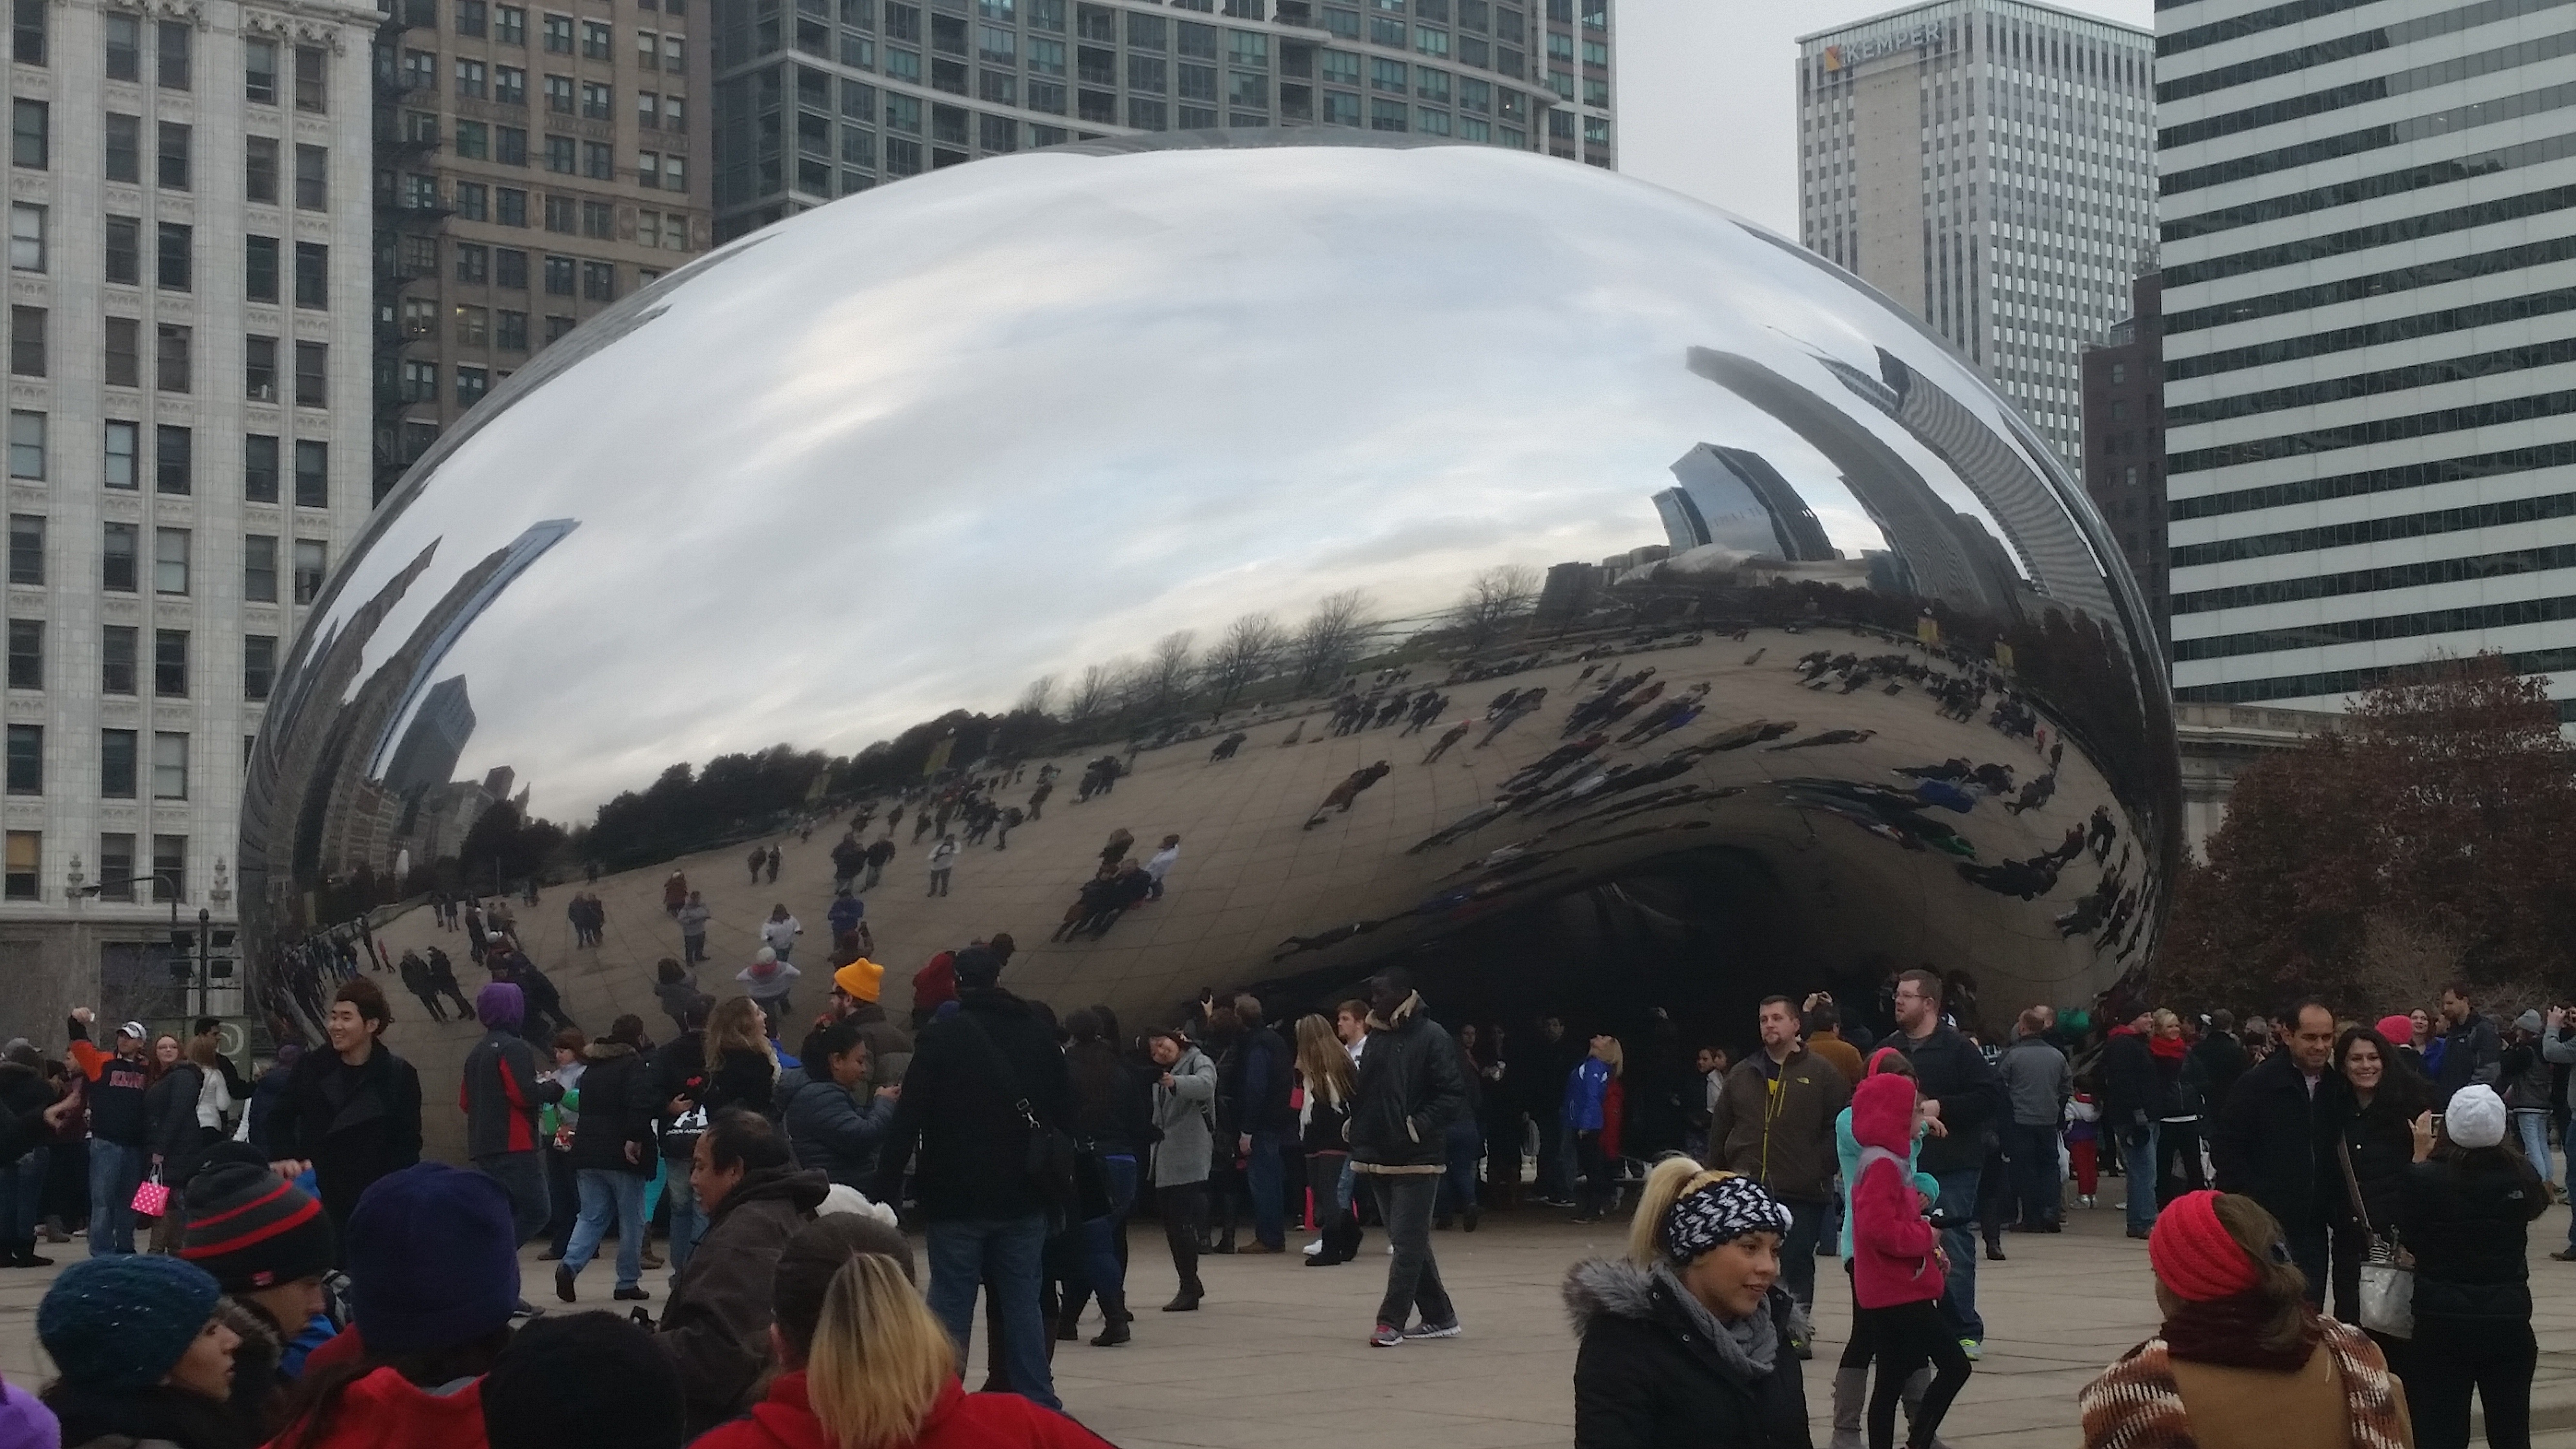
architecture, structure, city, crowd, travel, bean, park, usa, chicago, attraction, tourism, stadium, world, sculpture, arena, tourists, demonstration